Silylone

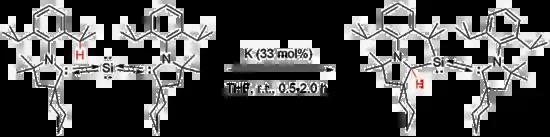

In 2014, Roy "et al". reported the intermolecular cyclization of a cAAC-stabilized complex with potassium metal reductant in THF through tertiary C-H bond activation (where the cAAC used ligand is :C(CH)(CMe)(CH)N-2,6-"i"PrCH). Cyclic voltammetric analysis of the complex showed a quasi-reversible reduction at E = –1.55 V vs. Fc/Fc indicating one-reduction at the carbene carbon due to its π-accepting character. The quasi-reverisible nature of the signal suggested that the complex then underwent further chemical rearrangement. Reduction using metallic potassium in THF produced a solution that changed color from dark blue to greenish-yellow over the course of the reaction. The yellow solid product was then isolated with 80% yield.